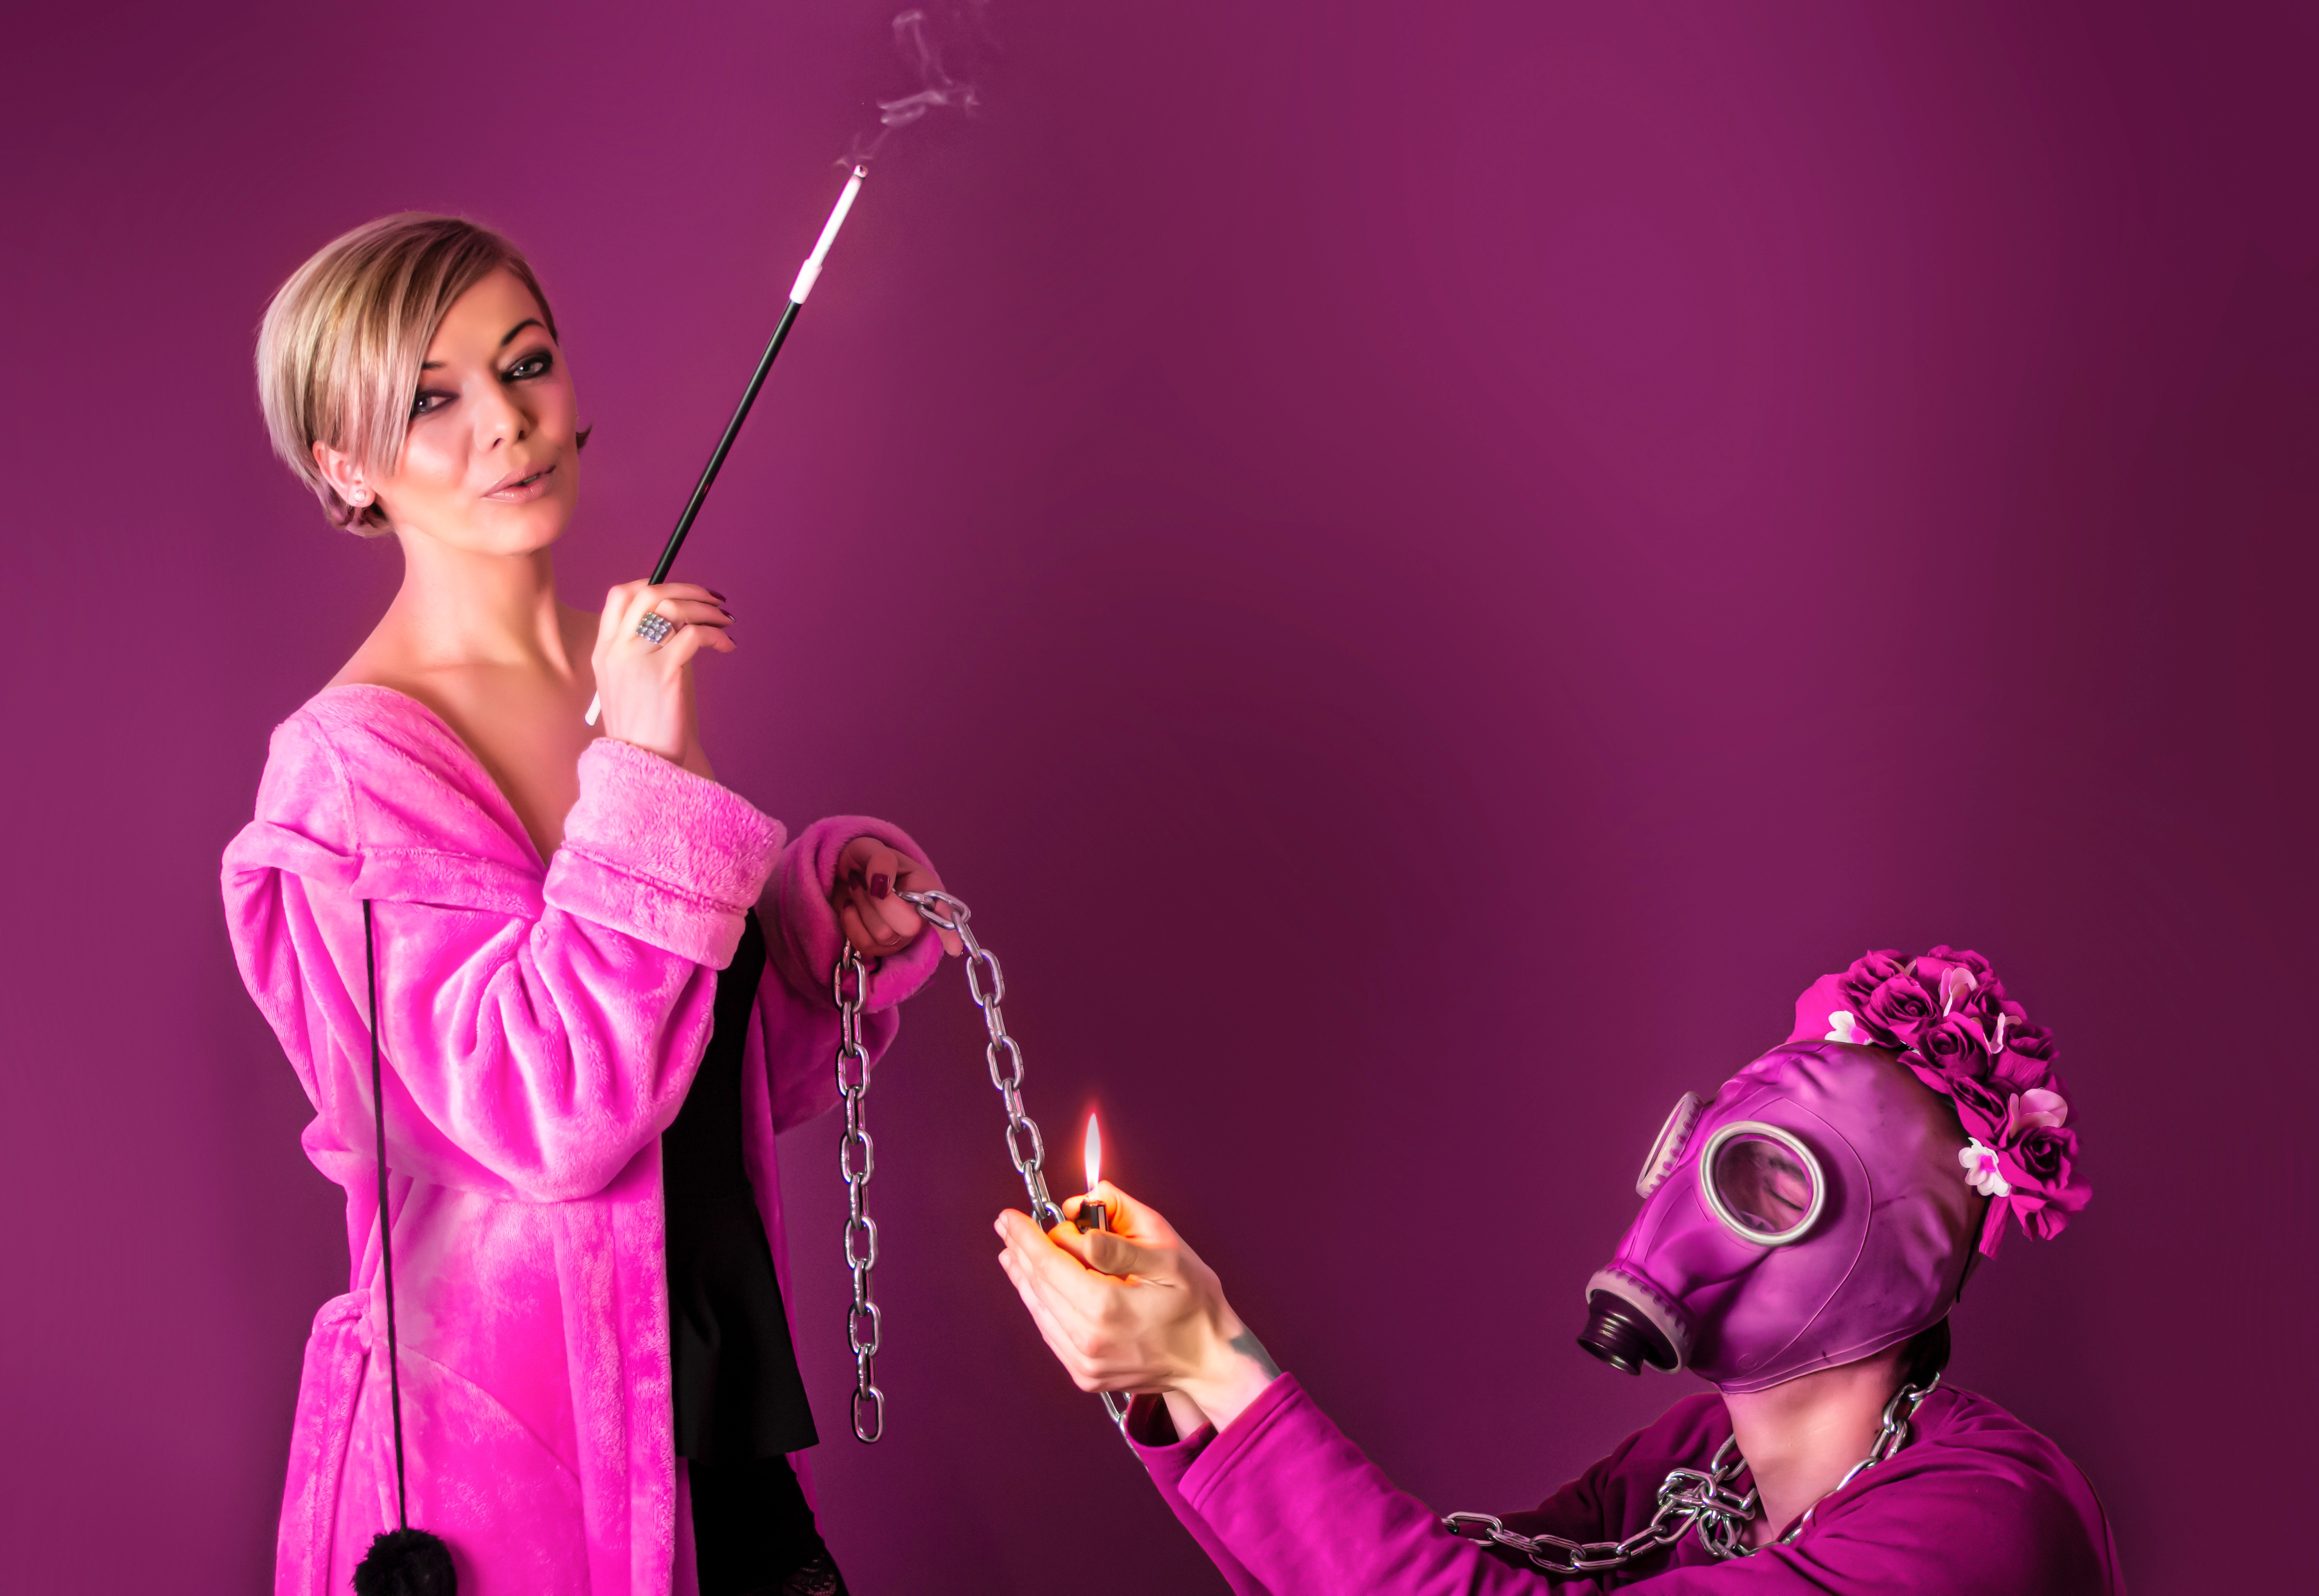
woman, clothing, face, arm, purple, flash photography, gesture, entertainment, music, pink, violet, music artist, musician, audio equipment, red, magenta, artist, performing arts, event, singer, singing, performance art, microphone, pop music, performance, stage, song, jewellery, Visual effect lighting, public event, fun, eyewear, music venue, rock concert, portrait photography